Jewish ethnic divisions

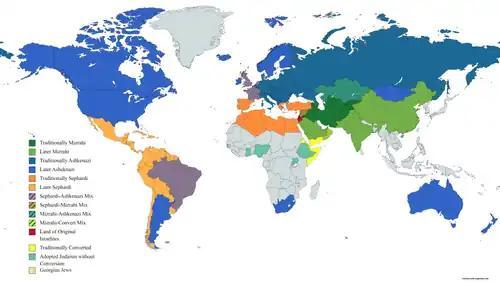
Jewish ethnic/cultural divisions map

Jewish communities continued to exist in Palestine in relatively small numbers: during the early Byzantine 6th century there were 43 communities; during the Islamic period and the intervening Crusades there were 50 (including Jerusalem, Tiberias, Ramleh, Ashkelon, Caesarea, and Gaza); and during the early Ottoman 14th century there were 30 (including Haifa, Shechem, Hebron, Ramleh, Jaffa, Gaza, Jerusalem, and Safed). The majority of the Jewish population during the High Middle Ages lived in Iberia (what is now Spain and Portugal) and in the region of Mesopotamia and Persia (what is now Iraq and Iran), the former known as the Sefardim and the latter known as the Mizrahim. A substantial population existed also in central Europe, the so-called Ashkenazim. Following the expulsion of Sephardim from Iberia during the 15th century, a mass migration into the Ottoman Empire swelled the size of many eastern communities including those in Palestine; the town of Safed reached 30,000 Jews by end of the 16th century. The 16th century saw many Ashkenazi Kabbalists drawn to the mystical aura and teachings of the Jewish holy city. Johnson notes that in the Arab-Muslim territories, which included most of Spain, all of North Africa, and the Near East south of Anatolia in the Middle Ages, the Jewish condition was easier as a rule, than it was in Europe.